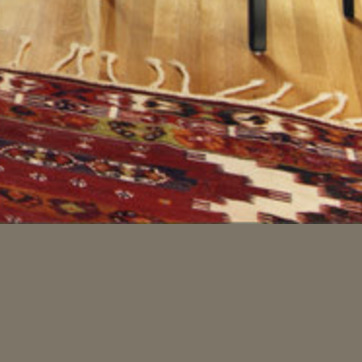
Material: carpet